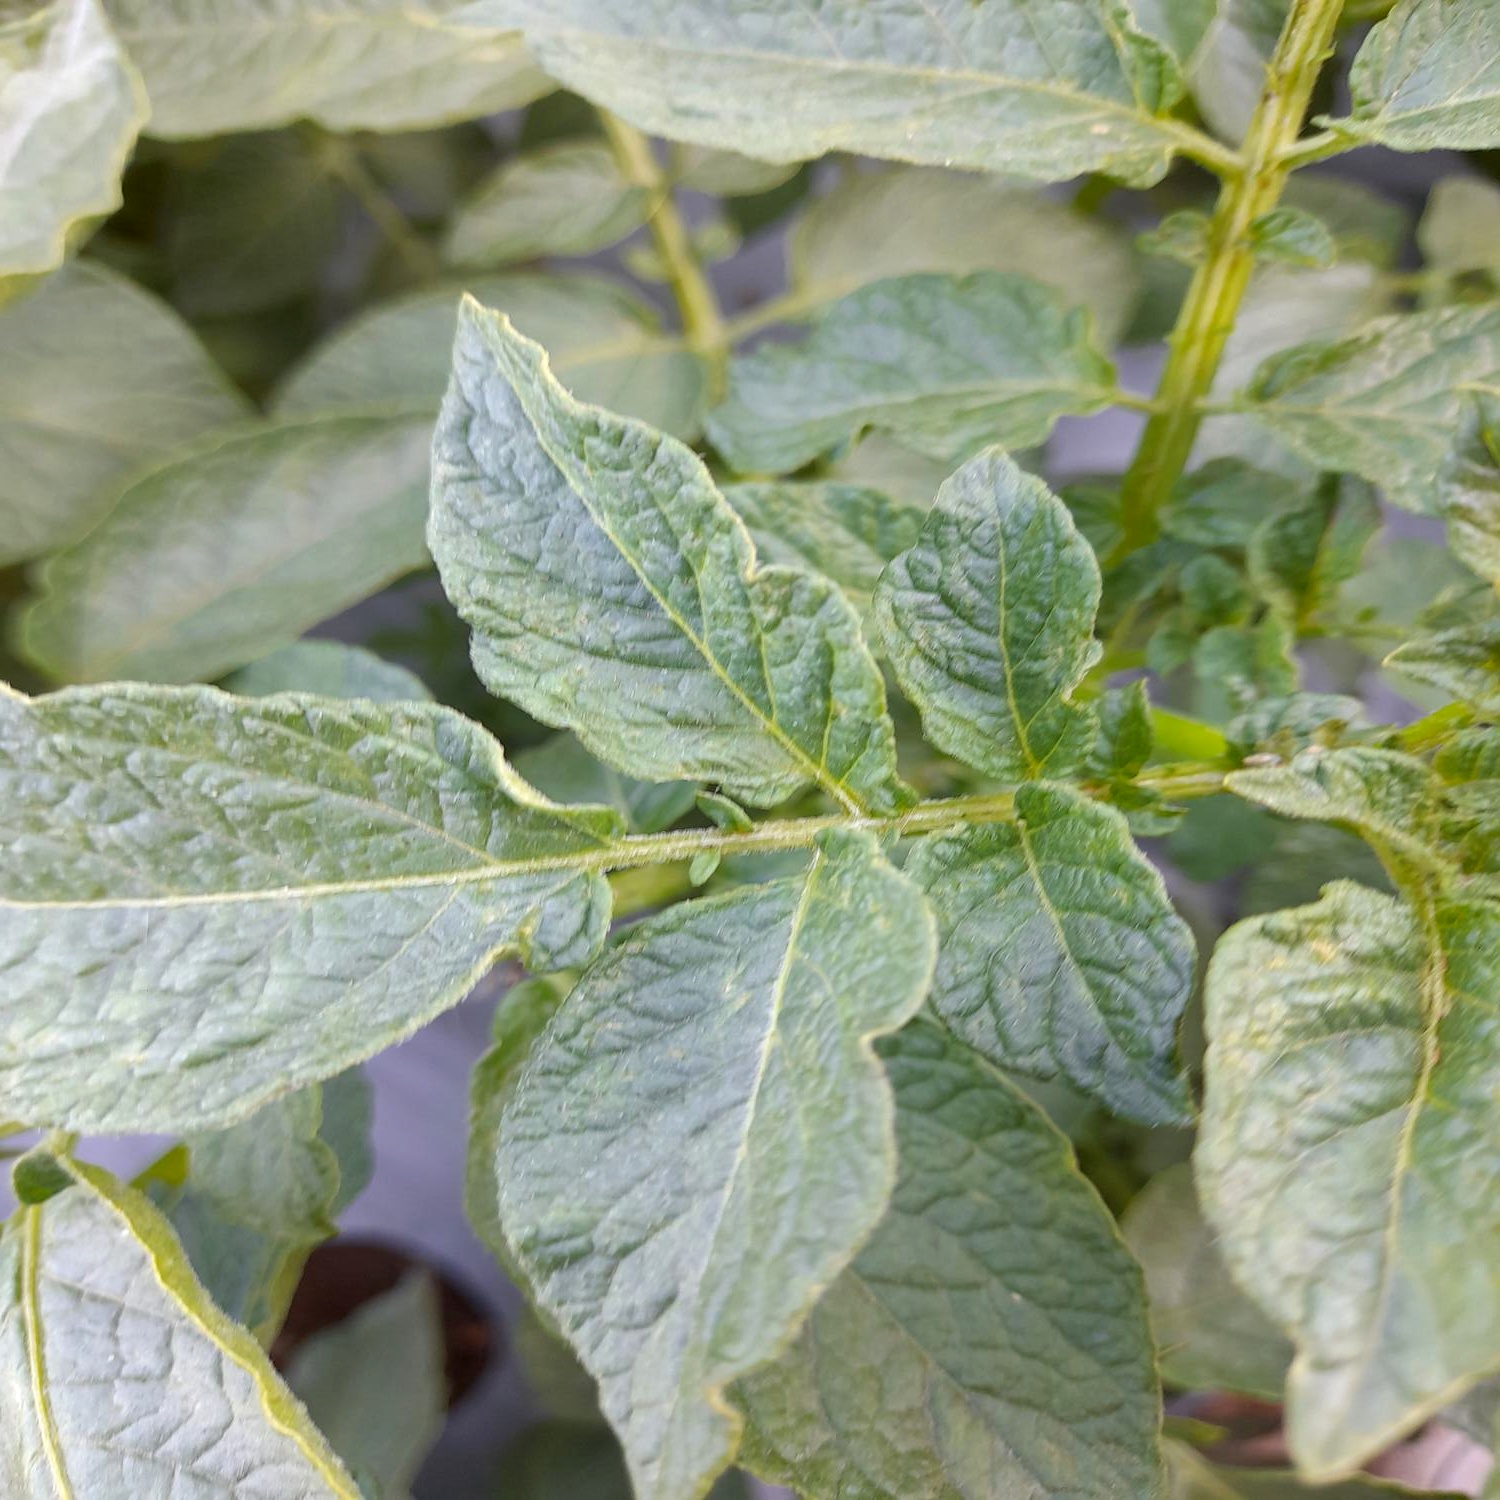
Etiqueta: Virus